Tom Søndergaard

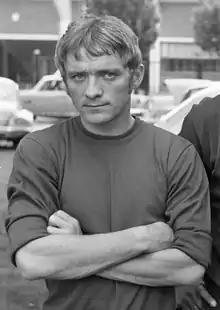
Tom Søndergaard in 1969

Tom Søndergaard (2 January 1944 – 16 June 1997) was a Danish footballer.